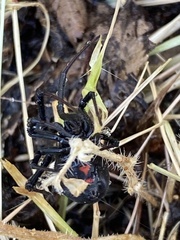
Species: Lactrodectus_hesperus